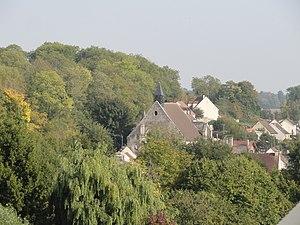
Église Saint-Martin de Bouillant - voir titre.
L’église Saint-Martin de Bouillant est une église catholique située à Crépy-en-Valois, dans le département de l'Oise, en France. Elle était jadis associé à un hôtel de l'évêque de Senlis, et a été édifiée vers le milieu du XVIᵉ siècle à l'emplacement d'un édifice plus ancien. L'architecture mêle des influences gothiques flamboyantes et Renaissance, et se distingue notamment par l'originalité des supports, qui sont dérivés des piliers des parties orientales de l'église Saint-Denis, mais ne se rattachent en fait à aucun des deux styles. La façade et la base du clocher, qui correspond à la première travée du bas-côté nord, ont apparemment été bâties en premier lieu, mais il est incertain si le clocher a jamais été achevé. Le reste de l'église est parfaitement homogène, abstraction faite d'un changement de partie entre les côtés nord et sud, qui concerne les tailloirs et chapiteaux. Le transept et le chœur ont toutefois été démolis à la Révolution française, en ne laissant subsister que les murs occidentaux des croisillons, les piliers de la croisée du transept et deux arcs-doubleaux.